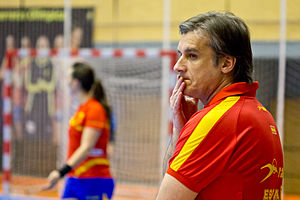
Jorge Dueñas
Jorge Dueñas under VM i håndbold 2013 i Serbien.
Jorge Dueñas de Galarza er spansk håndboldtræner, som har trænet det spanske kvindehåndboldlandshold siden 2007.